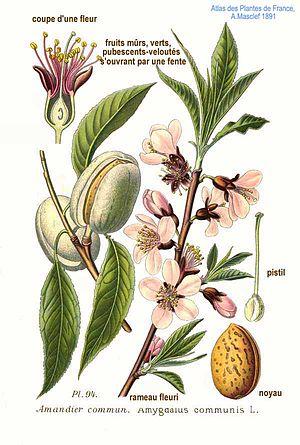
L'amandier est une espèce d'arbres de la famille des Rosaceae, dont les fleurs d'un blanc rosé, apparaissent avant les feuilles. C'est le premier arbre fruitier à fleurir à la fin de l'hiver, une période où il peut geler encore le matin. Il produit un fruit charnu à noyau dont la chair devient sèche à maturité et s’ouvre en deux valves, libérant un noyau contenant une amande comestible.